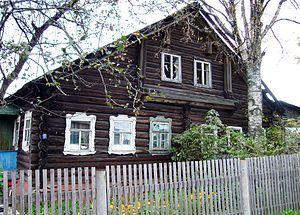
L'agriculture de la Russie est un secteur qui employait en 2004 un peu plus de 7 millions de personnes soit 9 % de la population active et représentait environ 5 % du PIB de la Russie. En 2016, les chiffres sont respectivement de 9 % de la population active et 4,5 % du PIB. Cette agriculture dispose d'une superficie considérable mais seulement une faible fraction, 122 millions d'hectares soit moins de 10 % de la superficie totale, est cultivée du fait d'un climat souvent aride ou d'une période de fertilité trop brève. Cependant cette superficie représente des terres agricoles sept fois plus étendues qu'en France par exemple. L'agriculture a ainsi dû se développer dans un environnement naturel souvent hostile : terres peu fertiles, sécheresses et événements climatiques brutaux. Ainsi, du fait de ces contraintes, les exploitations agricoles dans les régions du sud et l'ouest de la Sibérie se sont spécialisées plutôt dans la céréaliculture tandis que les régions du nord sont principalement dédiées à l'élevage.